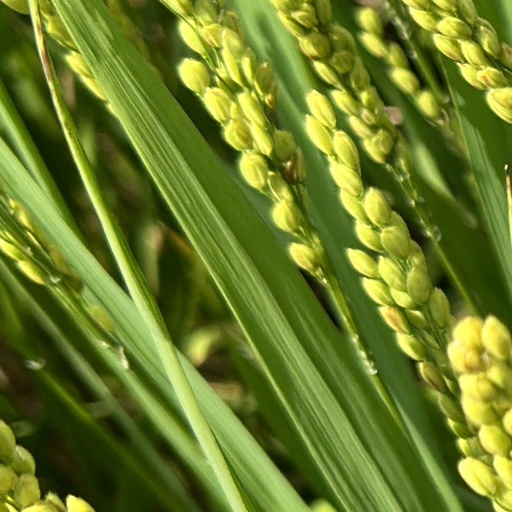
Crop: rice